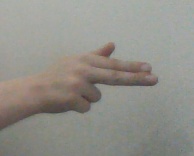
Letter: ghain